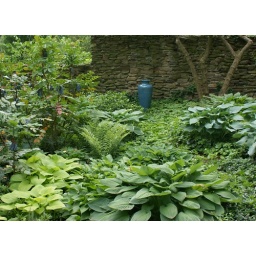
Blue pot among hosta near a stone wall